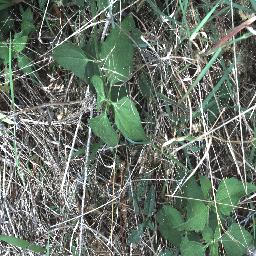
Label: siam_weed